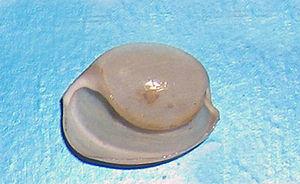
Haminoea est un genre de mollusques gastéropodes de la famille des Haminoeidae.